Mary's Meals

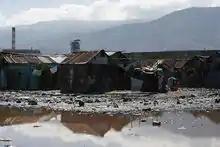
Cité Soleil. Mary's Meals fed 6000 primary school children here before the earthquake, the rebuilding process is well under way.

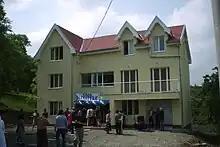
Casa Bannatyne opens named after the principal backer – Duncan Bannatyne

On 12 January 2010 a magnitude 7 earthquake struck Haiti at around 5 pm local time. The quake killed an estimated 200,000 people, left thousands more homeless and devastated the capital Port-au-Prince. Haiti was already the poorest nation in the Americas before this disaster which was why Mary's Meals was working there. Members of the team of Mary's Meals partners in Port-au-Prince were killed and their office buildings destroyed. In nearby Cité Soleil the 8 schools served by Mary's Meals were badly damaged. Magnus MacFarlane-Barrow visited Haiti a few days later and once more in July 2010. He reported progress in the massive rebuilding projects underway but expressed that with the amount of money being donated not enough was being done by the charities working in Haiti.